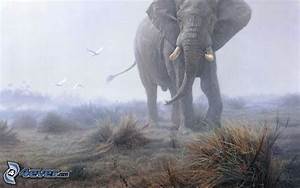
Label: elefante